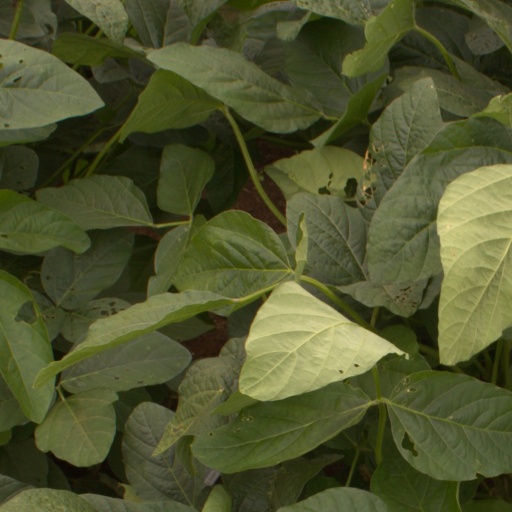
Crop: soybean